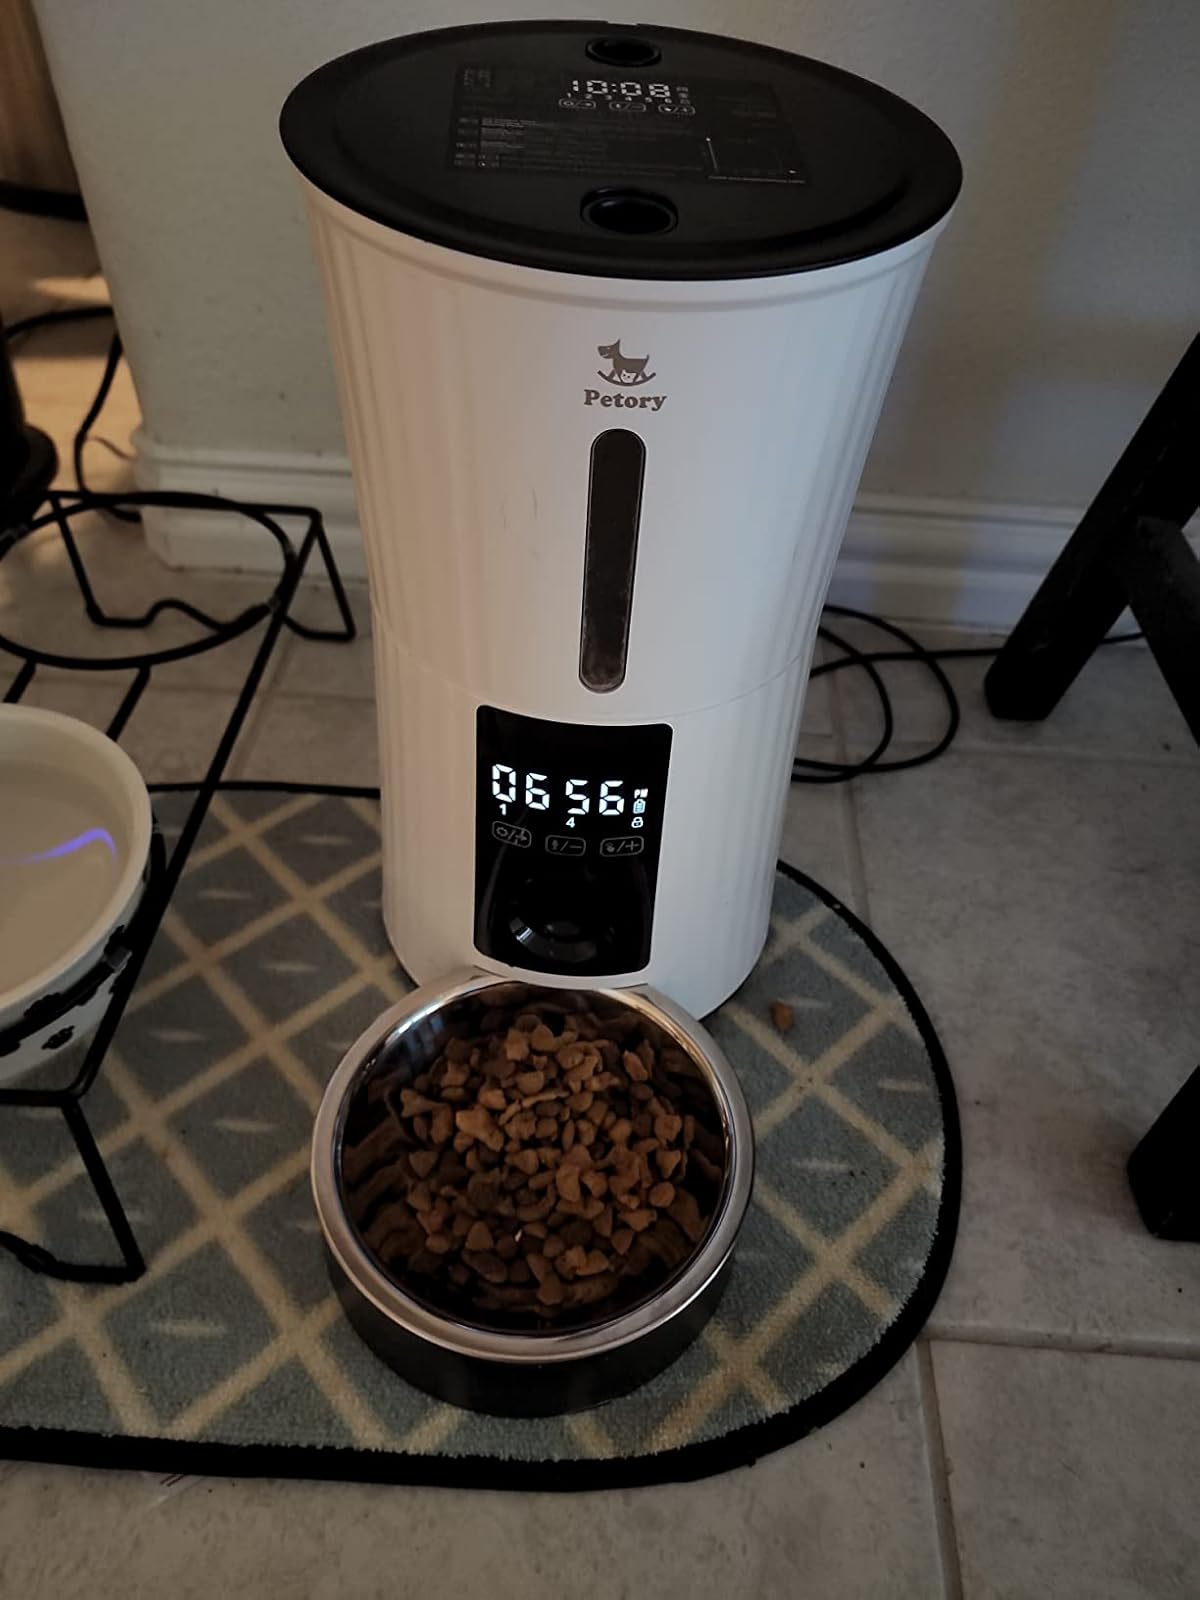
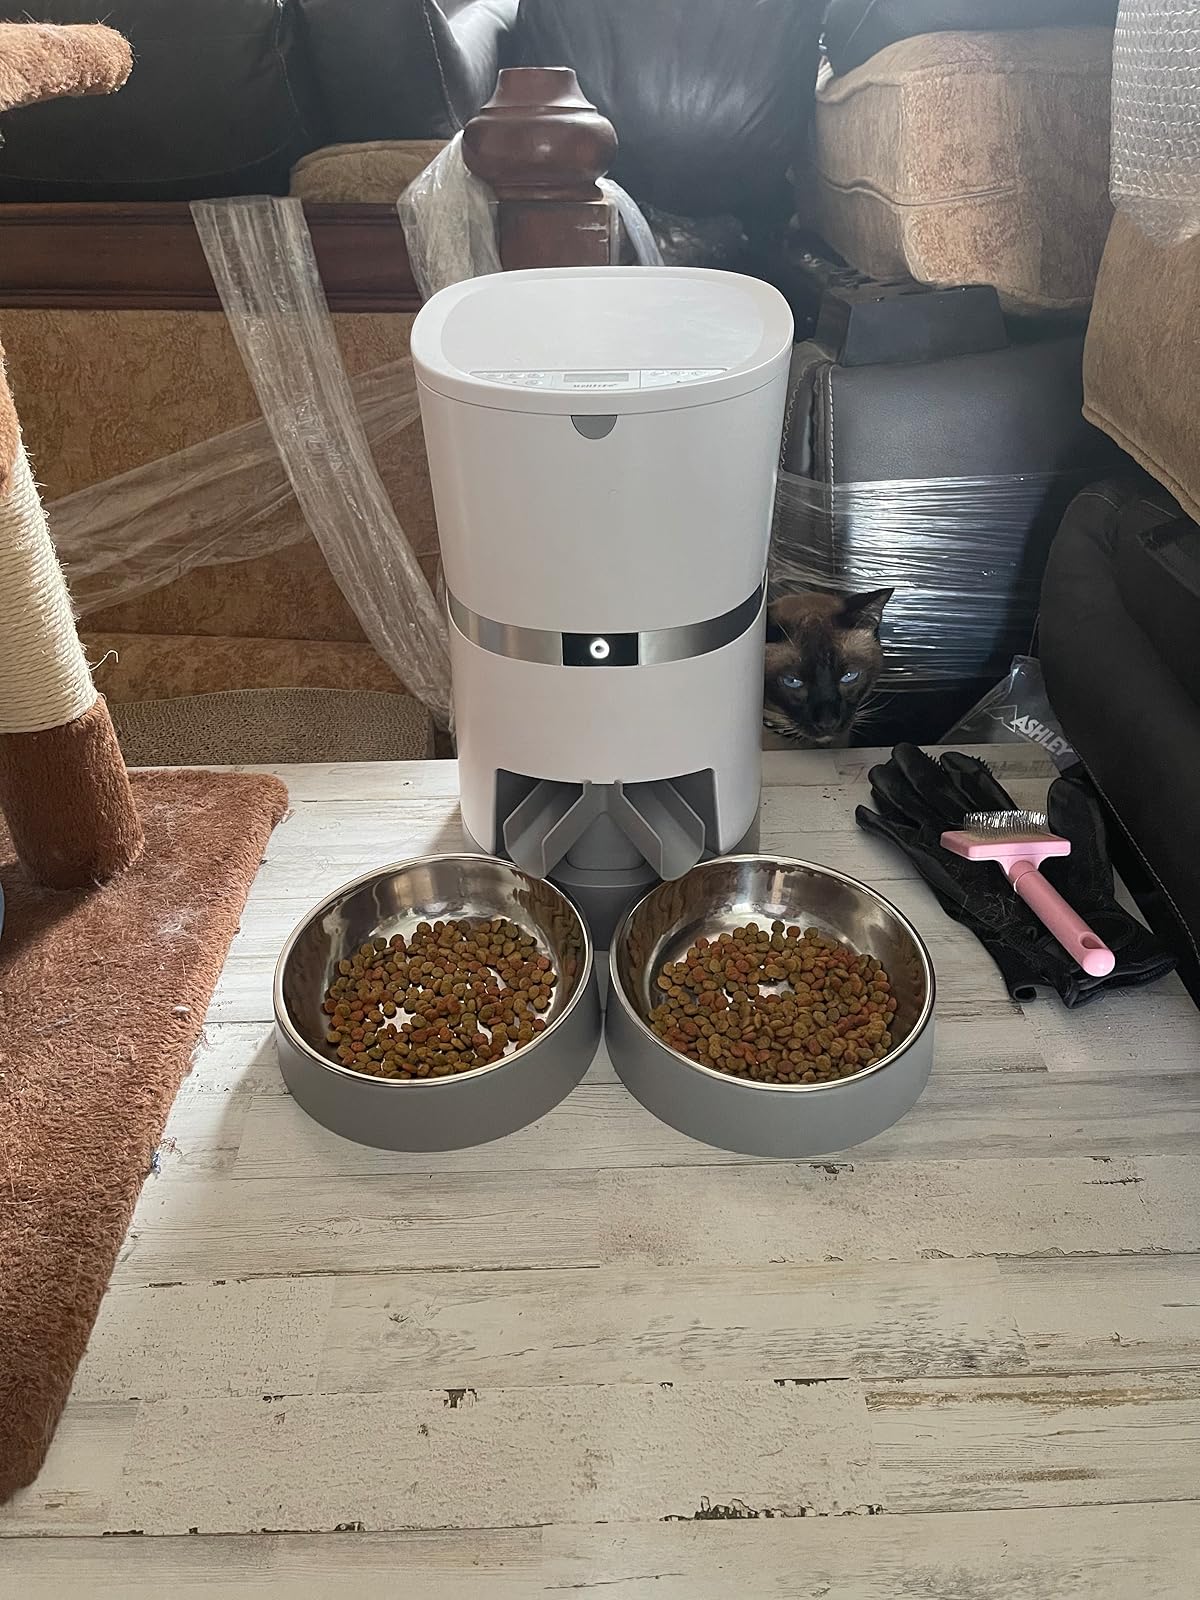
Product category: items_feeder
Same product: no